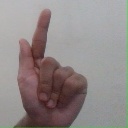
अक्षर: ळ